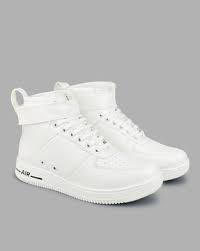
Label: Sneaker